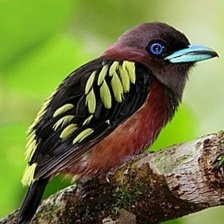
Species: BANDED BROADBILL
Scientific name: EURYLAIMUS JAVANICUS